Jake Parker

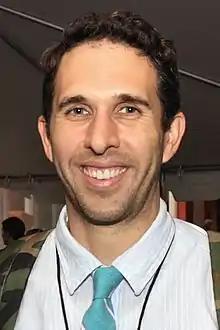
Parker in 2016

Jake Parker is an American comics short-story creator, concept artist, illustrator, and animator. Parker worked as a set designer for Blue Sky Studios where he contributed to the animated films "Horton Hears a Who", "Rio" and "Epic". Parker is a children's book illustrator; his work includes the 2015 "New York Times" bestseller "The Little Snowplow". In 2016, he wrote and illustrated his first children's book "Little Bot and Sparrow" which was inspired by his "Robot and Sparrow" comic. He is the creator of Inktober, a popular annual ink drawing celebration during October.